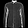
Label: Shirt